Aed Carabao

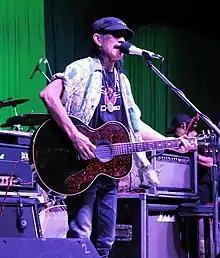
Aed Carabao on stage 2022, Carabao's 40-years anniversary tour in The Green Mango Club, Ko Samui.

Aed produced the first album of the group Hammer in 1979. With this album, Hammer became known. In 1980, Aed composed the song "Teuk Kwaai Tui" ('Wild Buffalo') for Hammer to record for their album "Bpak Dtai Baan Rao" ('Our Southern Home'). That album vaulted Hammer to fame. Later, Aed worked with Hammer to come out with an album named "Khanchanmueang" with a folk-"look thung" musical style. He participated in composing songs for a movie starring the singer Phonom Napon in 1981.